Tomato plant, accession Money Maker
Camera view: horizontal (90 deg, fisheye); turntable rotation: 150 degrees
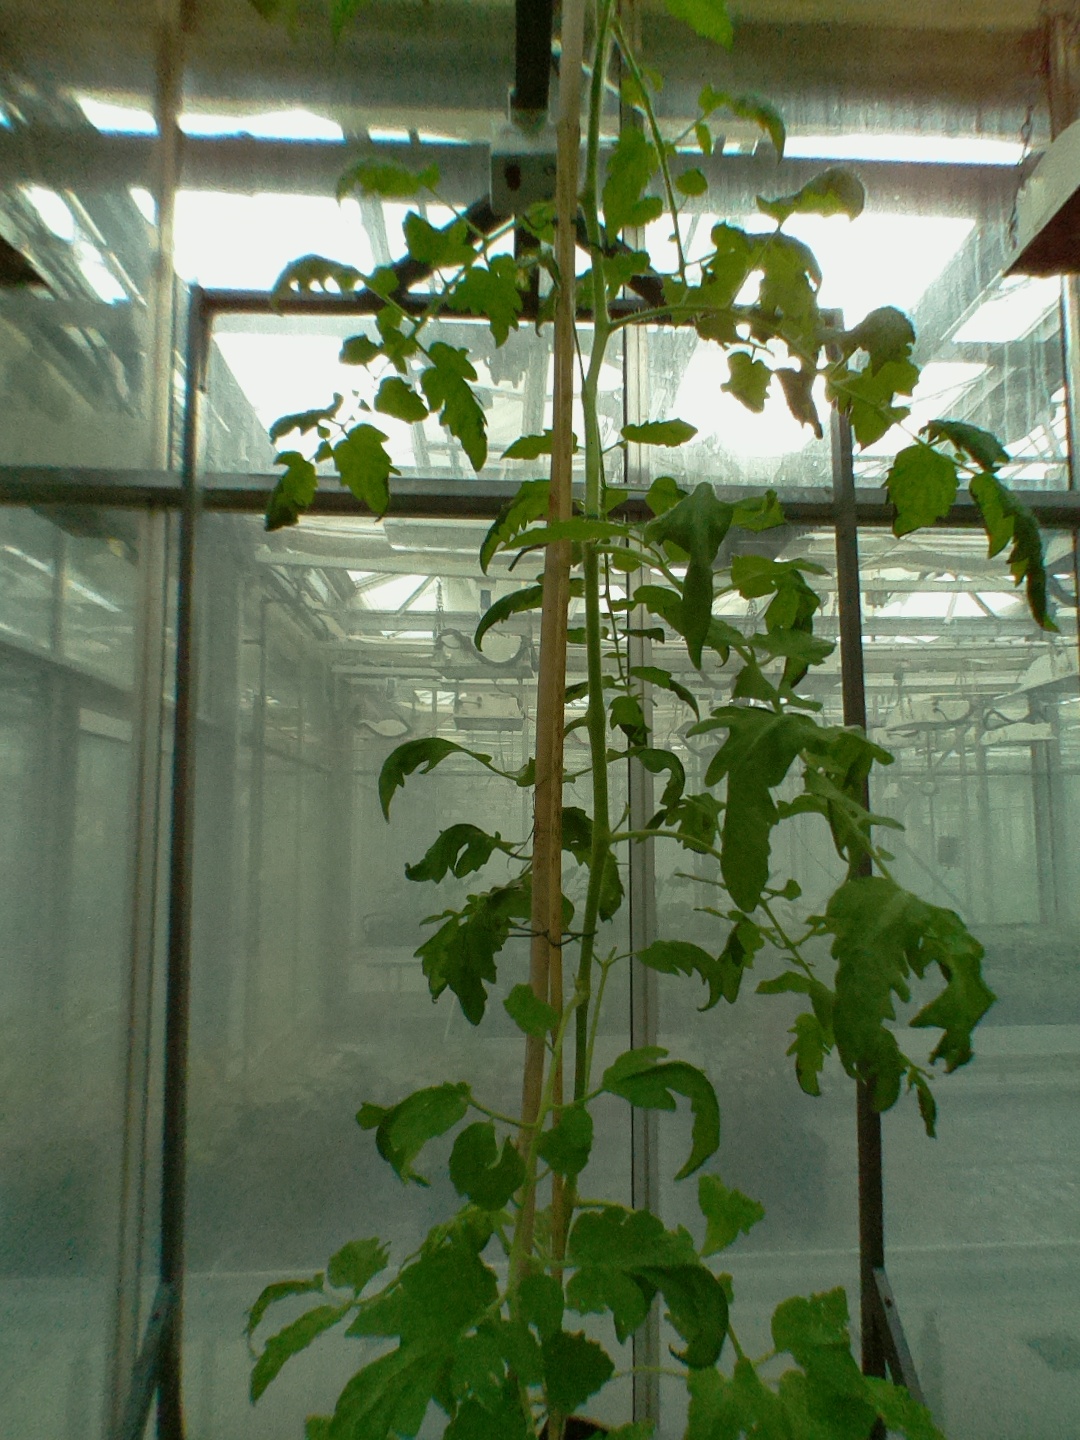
BBCH growth stage 70: Fruits at the main stem or branches visibles